Anarchist symbolism

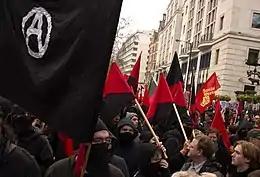
Red-and-black bisected flags at an anti-austerity march in London, 2011

The colors black and red have been used by anarchists since at least the late 1800s when they were used on cockades by Italian anarchists in the 1874 Bologna insurrection and in 1877 when anarchists entered the Italian town of Letino carrying red and black flags to promote the First International. Diagonally divided red and black flags were used by anarcho-syndicalists in Spain such as the labor union CNT during the Spanish Civil War. George Woodcock writes that the bisected black-and-red flag symbolized a uniting of "the spirit of later anarchism with the mass appeal of the [First] International".